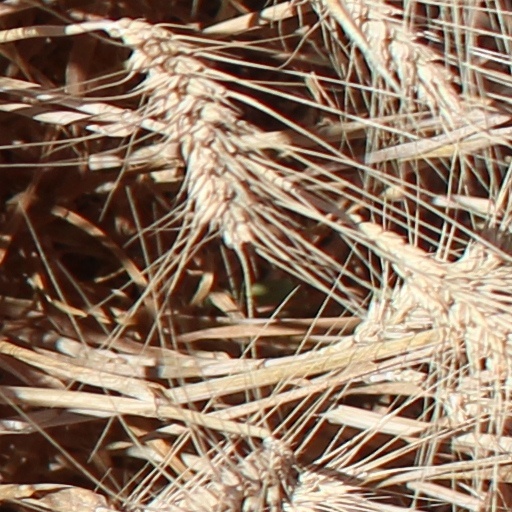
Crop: wheat